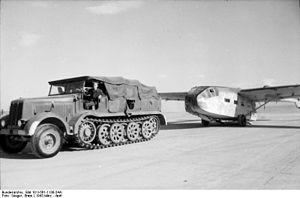
Sonderkraftfahrzeug est la dénomination générique attribuée aux véhicules terrestres utilisés par l'armée allemande du Troisième Reich.